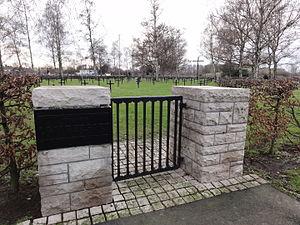
Deutscher Soldatenfriedhof Lambersart à Lambersart